Jonathan Rosenberg (mathematician)

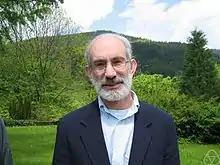
Jonathan Rosenberg, Oberwolfach 2005

Jonathan Micah Rosenberg (born December 30, 1951, in Chicago, Illinois) is an American mathematician, working in algebraic topology, operator algebras, K-theory and representation theory, with applications to string theory (especially dualities) in physics.